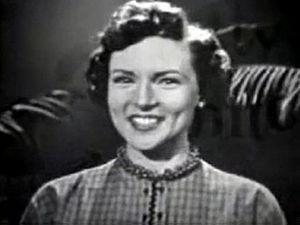
Betty Marion White est une actrice et productrice américaine, née le 17 janvier 1922 à Oak Park, banlieue de Chicago, dans l'Illinois.